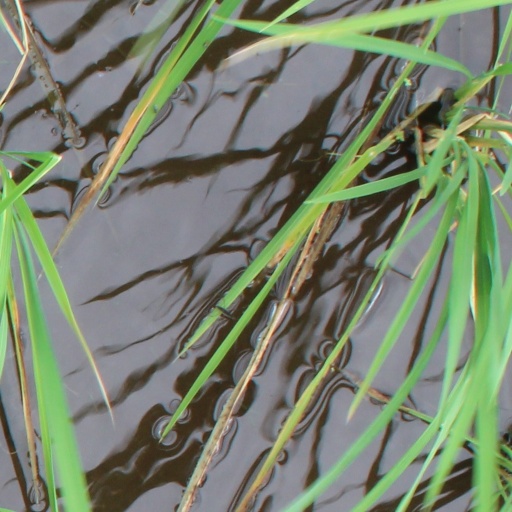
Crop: rice